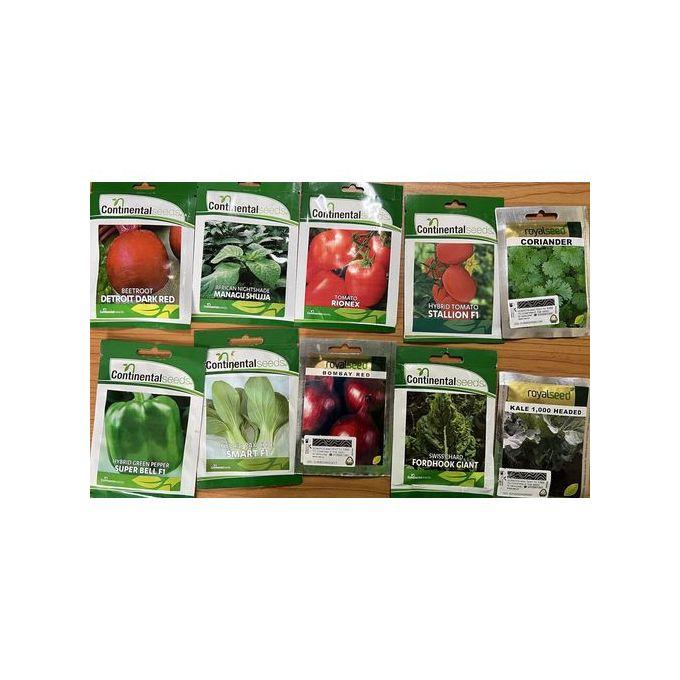
Vifungashio mbalimbali vya mbegu bora, vilivyobeba rangi za kijani na nyeupe, vikiwa na picha ya mimea na matunda yaliyostawi vizuri sana, ikiashiria ubora wa mbegu zilizomo ndani. Juu ya kifungashio kuna maandishi na majina mbalimbali ya mbegu hizi, ikiwa ni alama ya kuaminika katika kilimo cha mbegu bora.